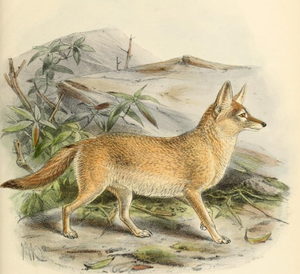
Le Renard pâle, est une espèce de renard qui vit entre le Sénégal et le Soudan en passant par le Mali, le Burkina Faso, le Bénin et le Niger. C'est l'une des espèces de renards les plus secrètes.
Vulpes est un genre de mammifère carnivores de la famille des canidés qui regroupe des animaux appelés renards. Ce genre a été créé en 1775 par Just Leopold Frisch.